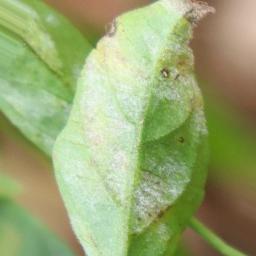
Label: powdery mildew